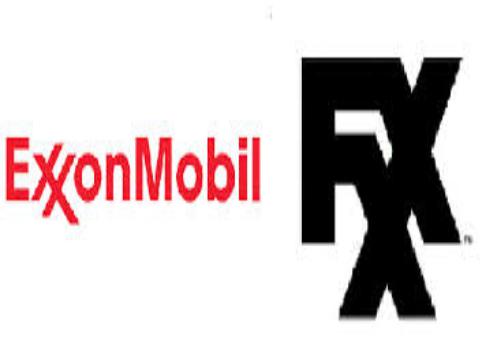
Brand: ExxonMobil
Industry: Transportation